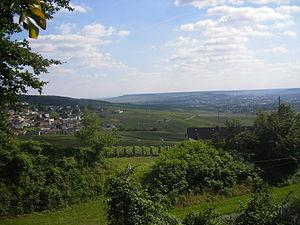
Le sentier de grande randonnée 14 relie Paris à Malmedy. Il est aussi connu sous le nom de « Sentier de l'Ardenne ».
Reims est une commune française qui se situe dans le département de la Marne en région Grand Est. Avec 182 460 habitants en 2017, Reims est la douzième commune de France par sa population. Elle n'est, en revanche, que la 29ᵉ aire urbaine française avec 320 276 habitants en 2014. Quant à son unité urbaine, elle regroupe 210 995 habitants en 2013 sur sept communes : Bétheny, Saint-Léonard, Taissy, Cormontreuil, Tinqueux, Saint-Brice-Courcelles et Reims.